Sequim, Washington

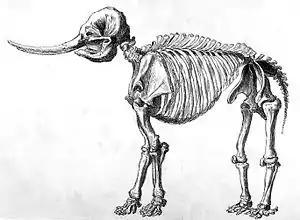
Drawing of a mastodon skeleton by Rembrandt Peale

According to the United States Census Bureau, the city has a total area of , of which is land and is water.